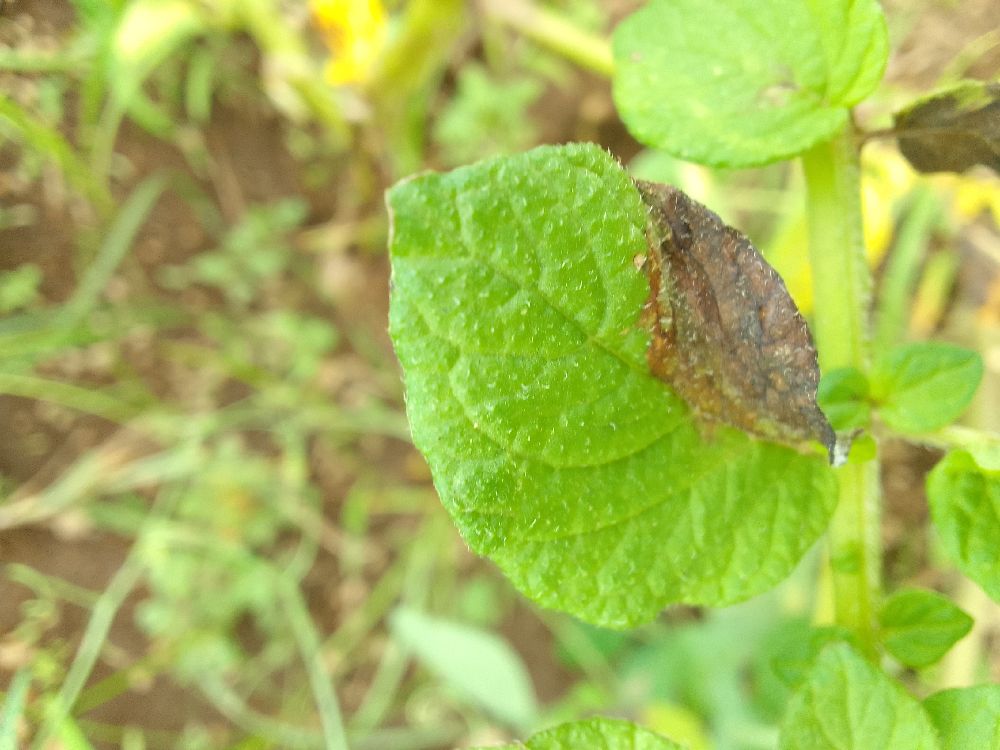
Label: Late blight